XHERZ-FM

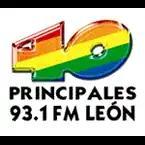
Logo used from 2015 to 2016 rebrand of Los 40

XERZ-AM received its concession on April 11, 1941, becoming the first radio station in León. It broadcast on 1240 kHz and was owned by Rafael Cutberto Navarro, part of his Radio Cadena Nacional operation. In 1948, Cutberto Navarro sold to Carlos Obregón Padilla, who in turn sold to Radio Televisora del Bajío in 1953. In 1980 the station became a part of Grupo ACIR with a contemporary music in Spanish and English as Radio Amistad, which in 1987 it flipped the Radio Festival with a grupera format. In the early 1990s, the station became Heavy Radio with a rock format until a format change to Bonita ranchera music in 1995. In 1997, XERZ changed frequencies and moved to 1000 kHz. In 2009, ACIR sold to Radiorama and became a franchise of W Radio news/talk format.